Richmond and Petersburg Railroad

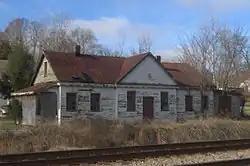
Former Centralia Station of the Richmond and Petersburg Railroad

Railroads in the Southern United States were funded to boost local economies. The Richmond and Petersburg Railroad owned an Omnibus and coaches to take passengers from one line to another. Goods and passengers had inefficient connections when travelling through cities and passengers would have to stay at hotels. Robert E. Lee, of the Confederate States of America predicted that the south's non-connecting railroads would cause problems for the military. He was proven correct when two locomotives had to be hauled over land around Alexandria during the American Civil War.